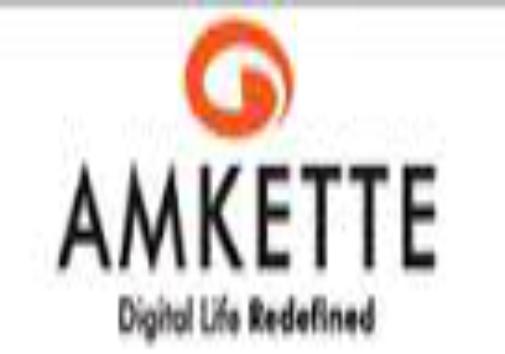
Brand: Amkette
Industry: Electronic